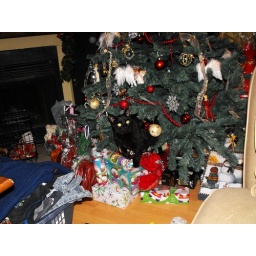
cat in tree